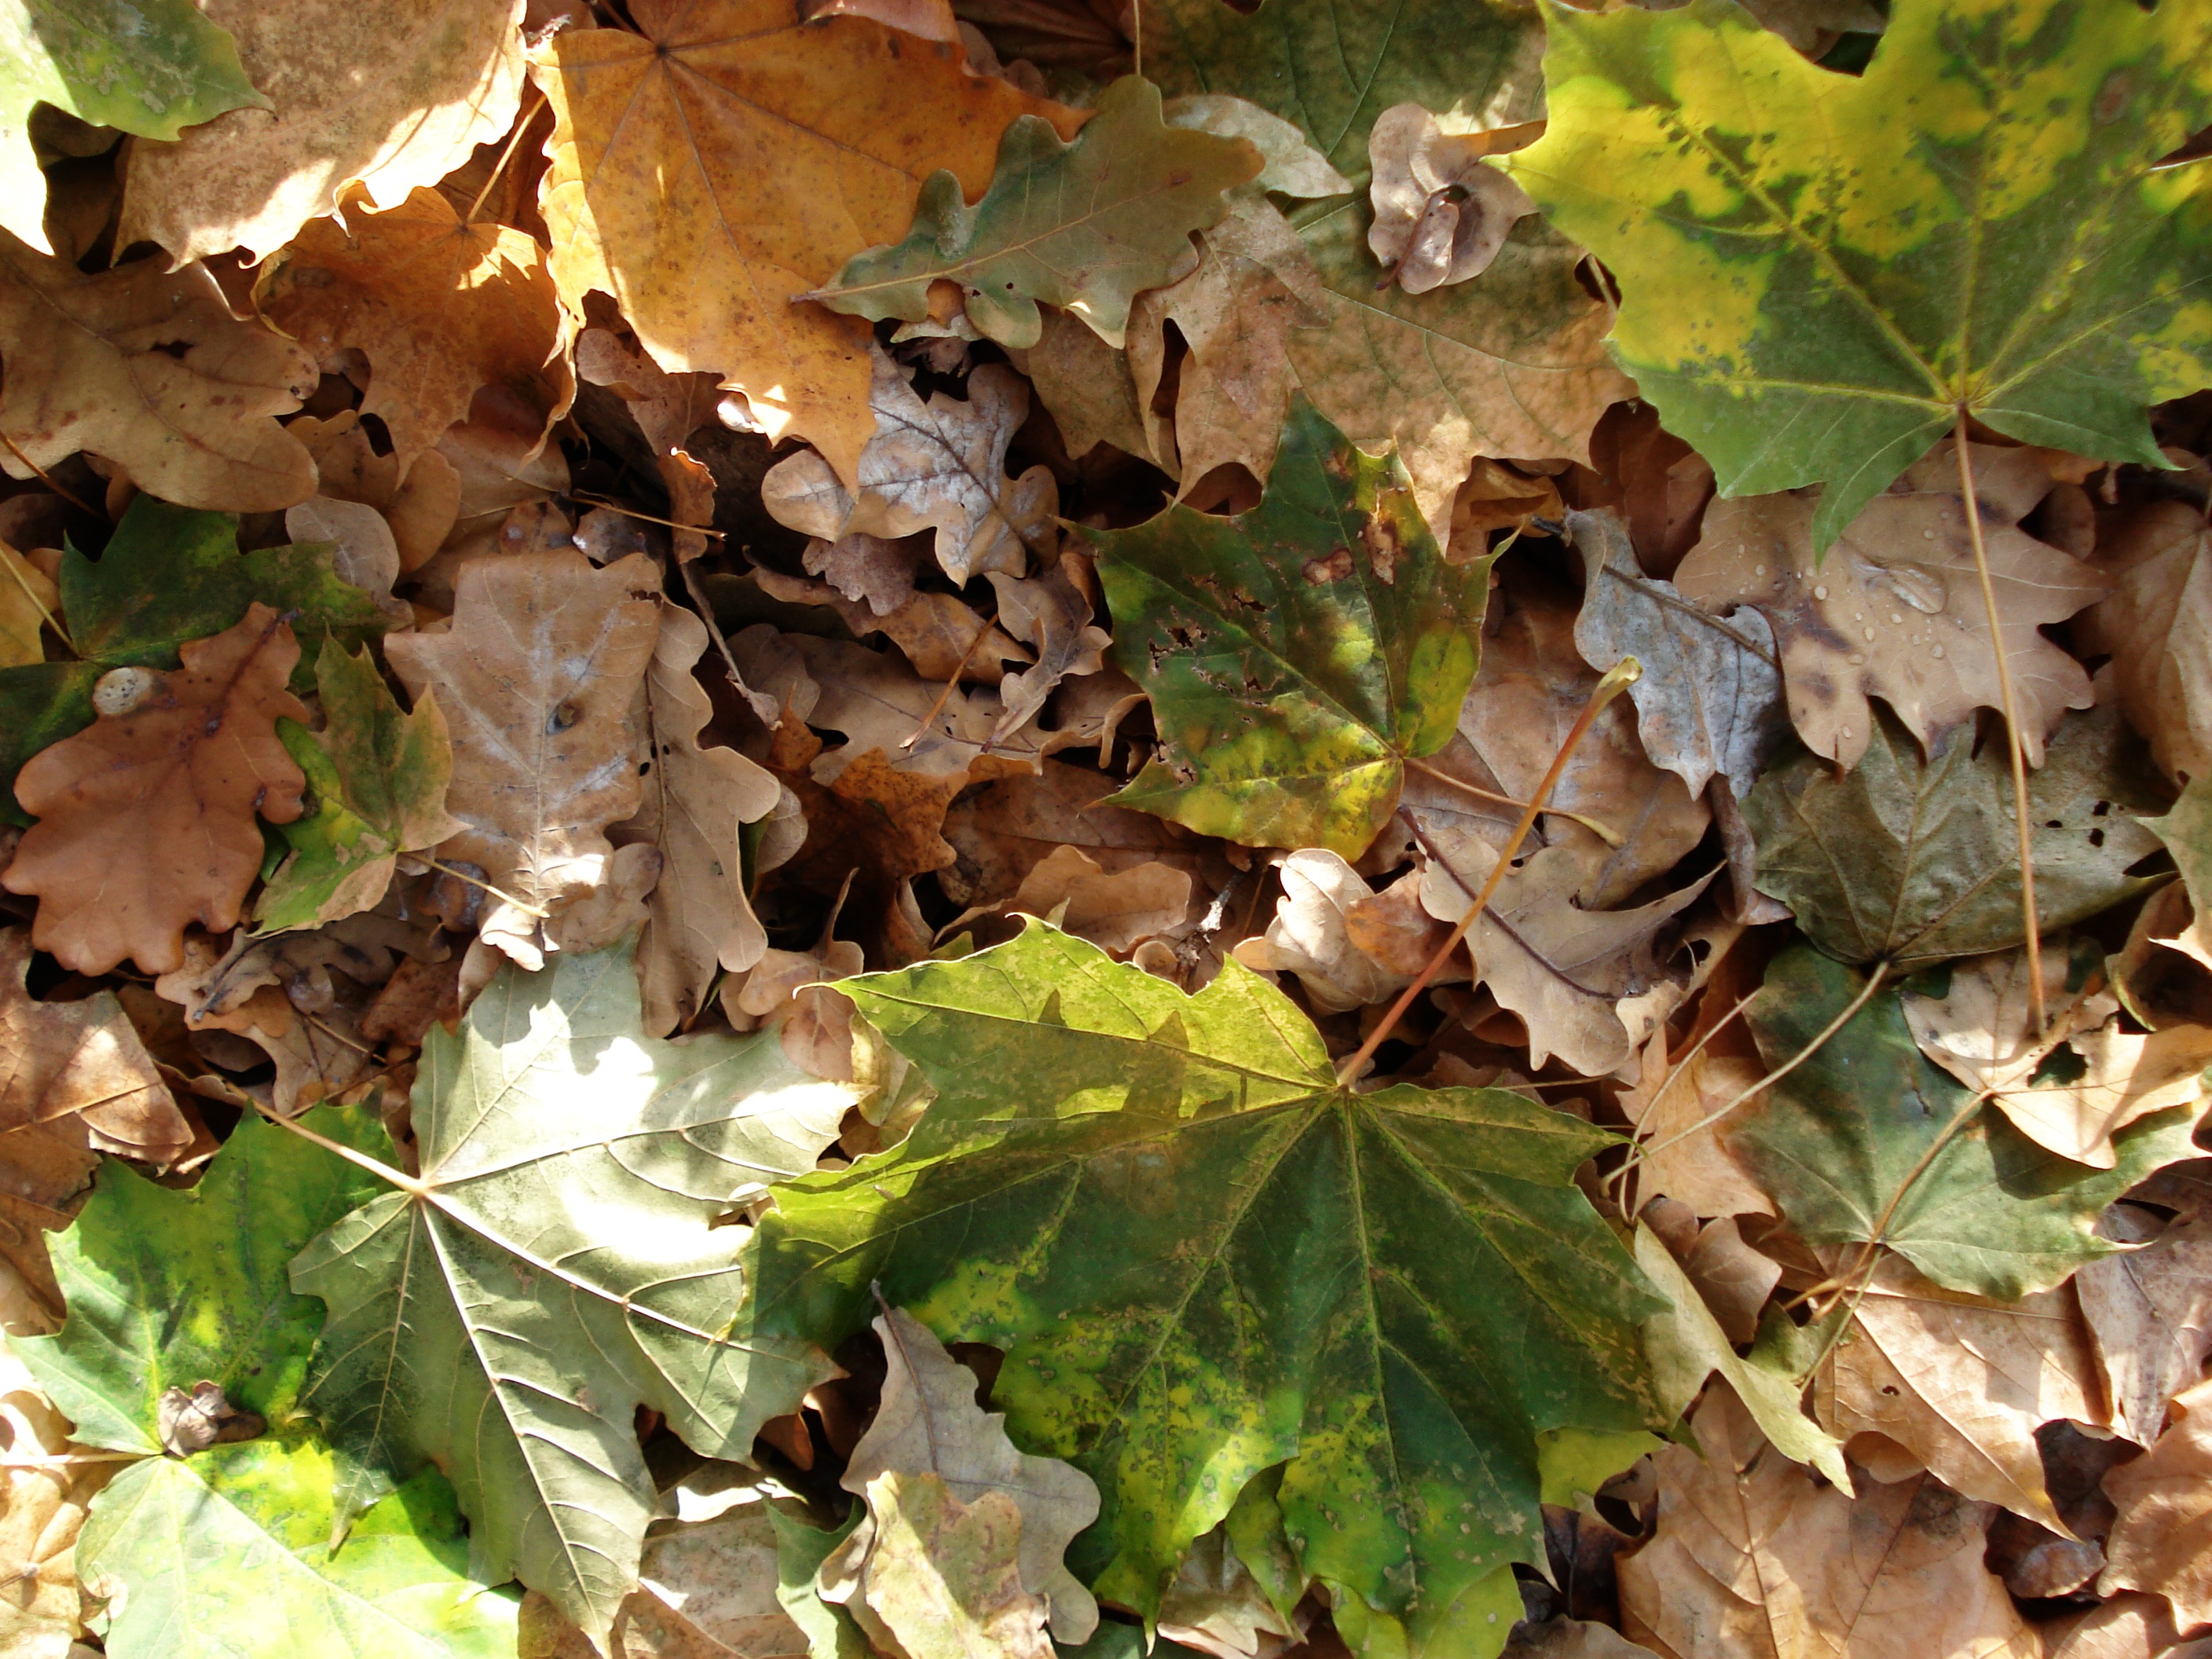
tree, nature, plant, texture, leaf, flower, trunk, produce, ivy, natural, autumn, park, soil, season, maple tree, leaves, fungus, deciduous, oak, woodland, october, autumn leaves, flowering plant, woody plant, land plant, leaf litter